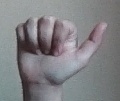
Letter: dhad